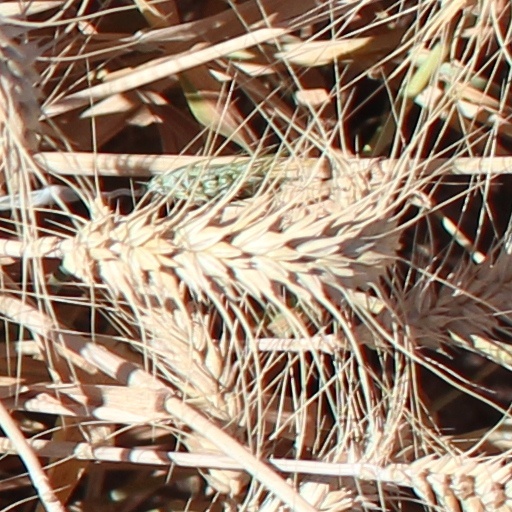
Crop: wheat